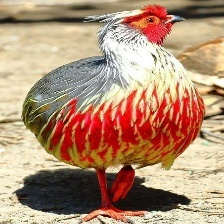
Species: BLOOD PHEASANT
Scientific name: ITHAGINIS CRUENTUS